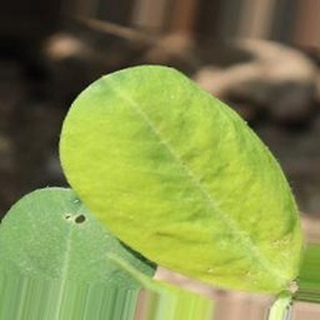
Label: groundnut_nutrition_deficiency